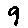
Label: 9